Keighley College

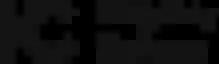

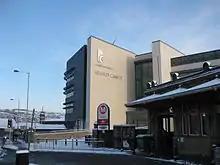
The college in 2010, while part of Leeds City College

Keighley College is a further education college in Keighley, West Yorkshire, England. It traces its origins to Keighley Mechanics' Institute, founded in 1825. IFrom 2006 to 2017 it was part of Park Lane College Leeds and Leeds City College, branded as their Keighley Campus, but is now once more a freestanding college, within the Luminate Education Group.